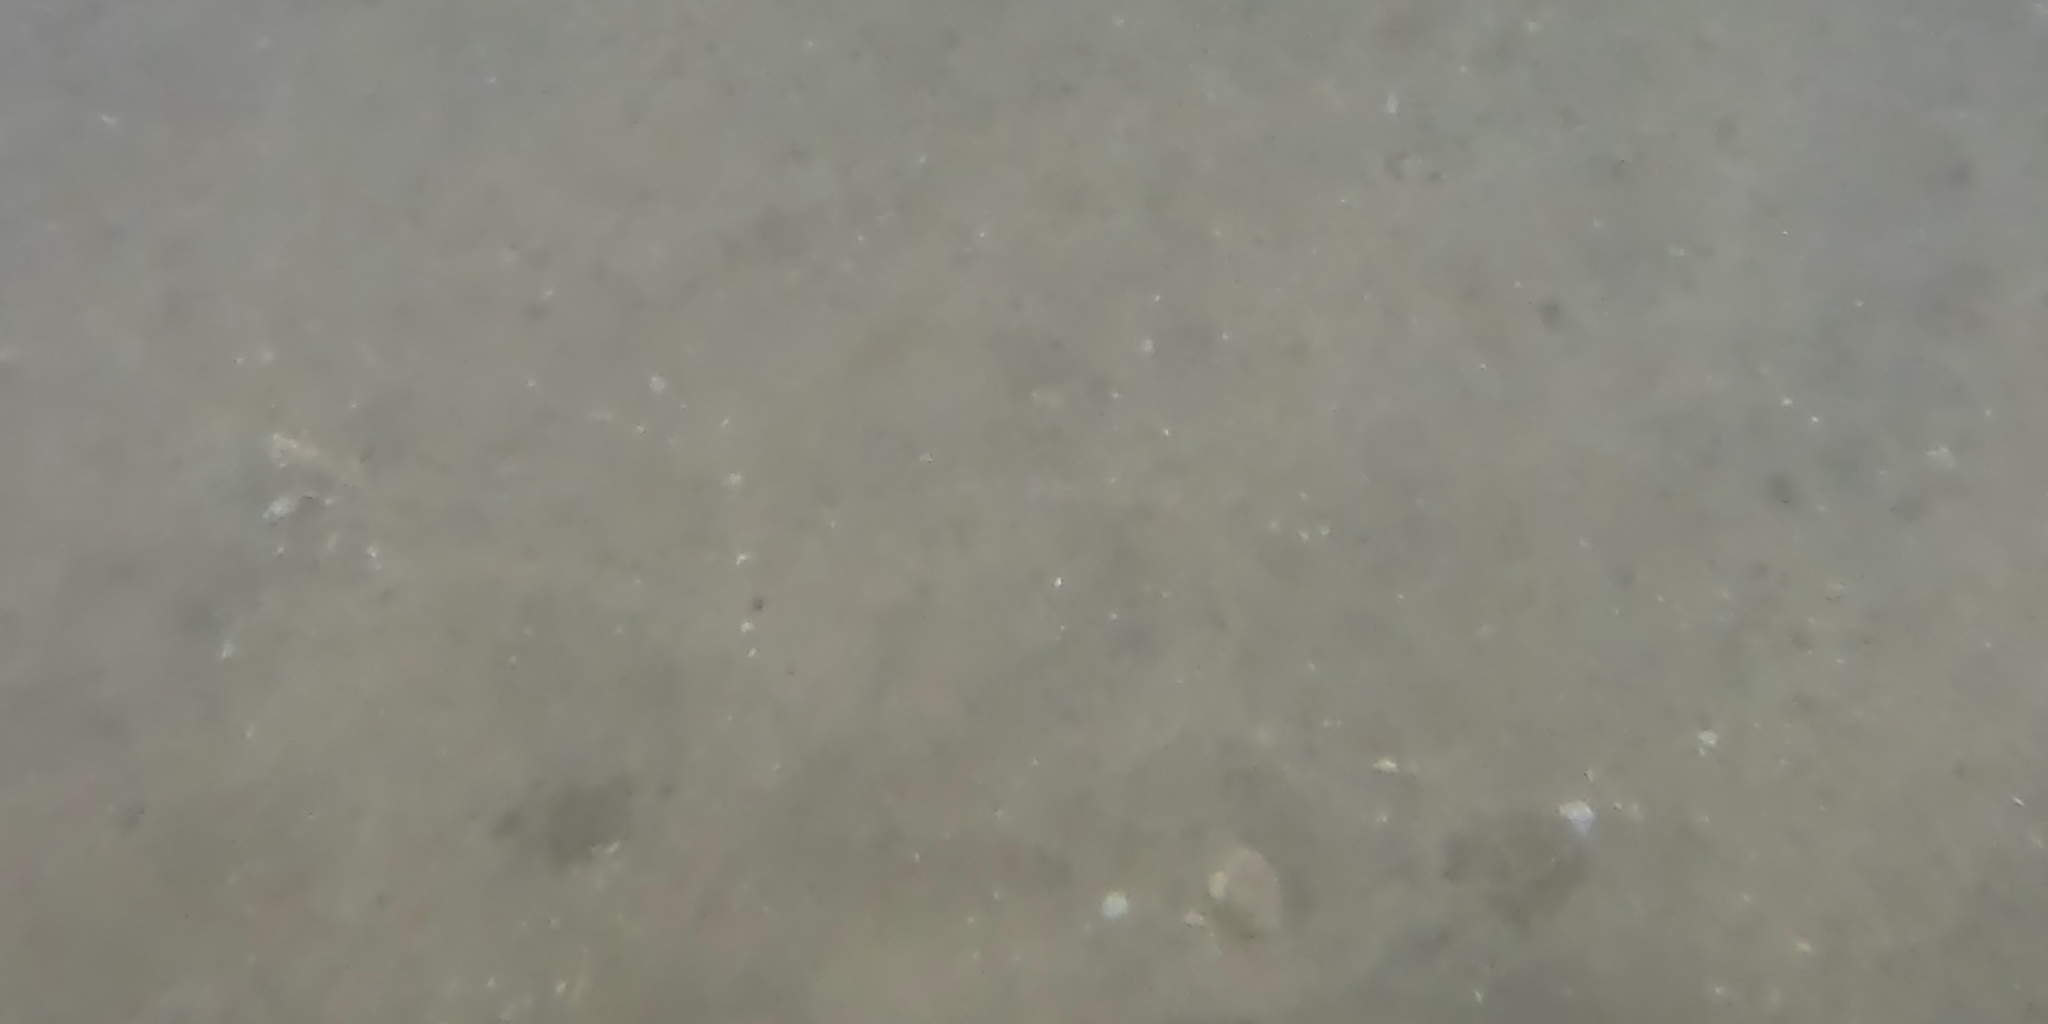
Seabed habitat: sand